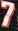
Number: 7